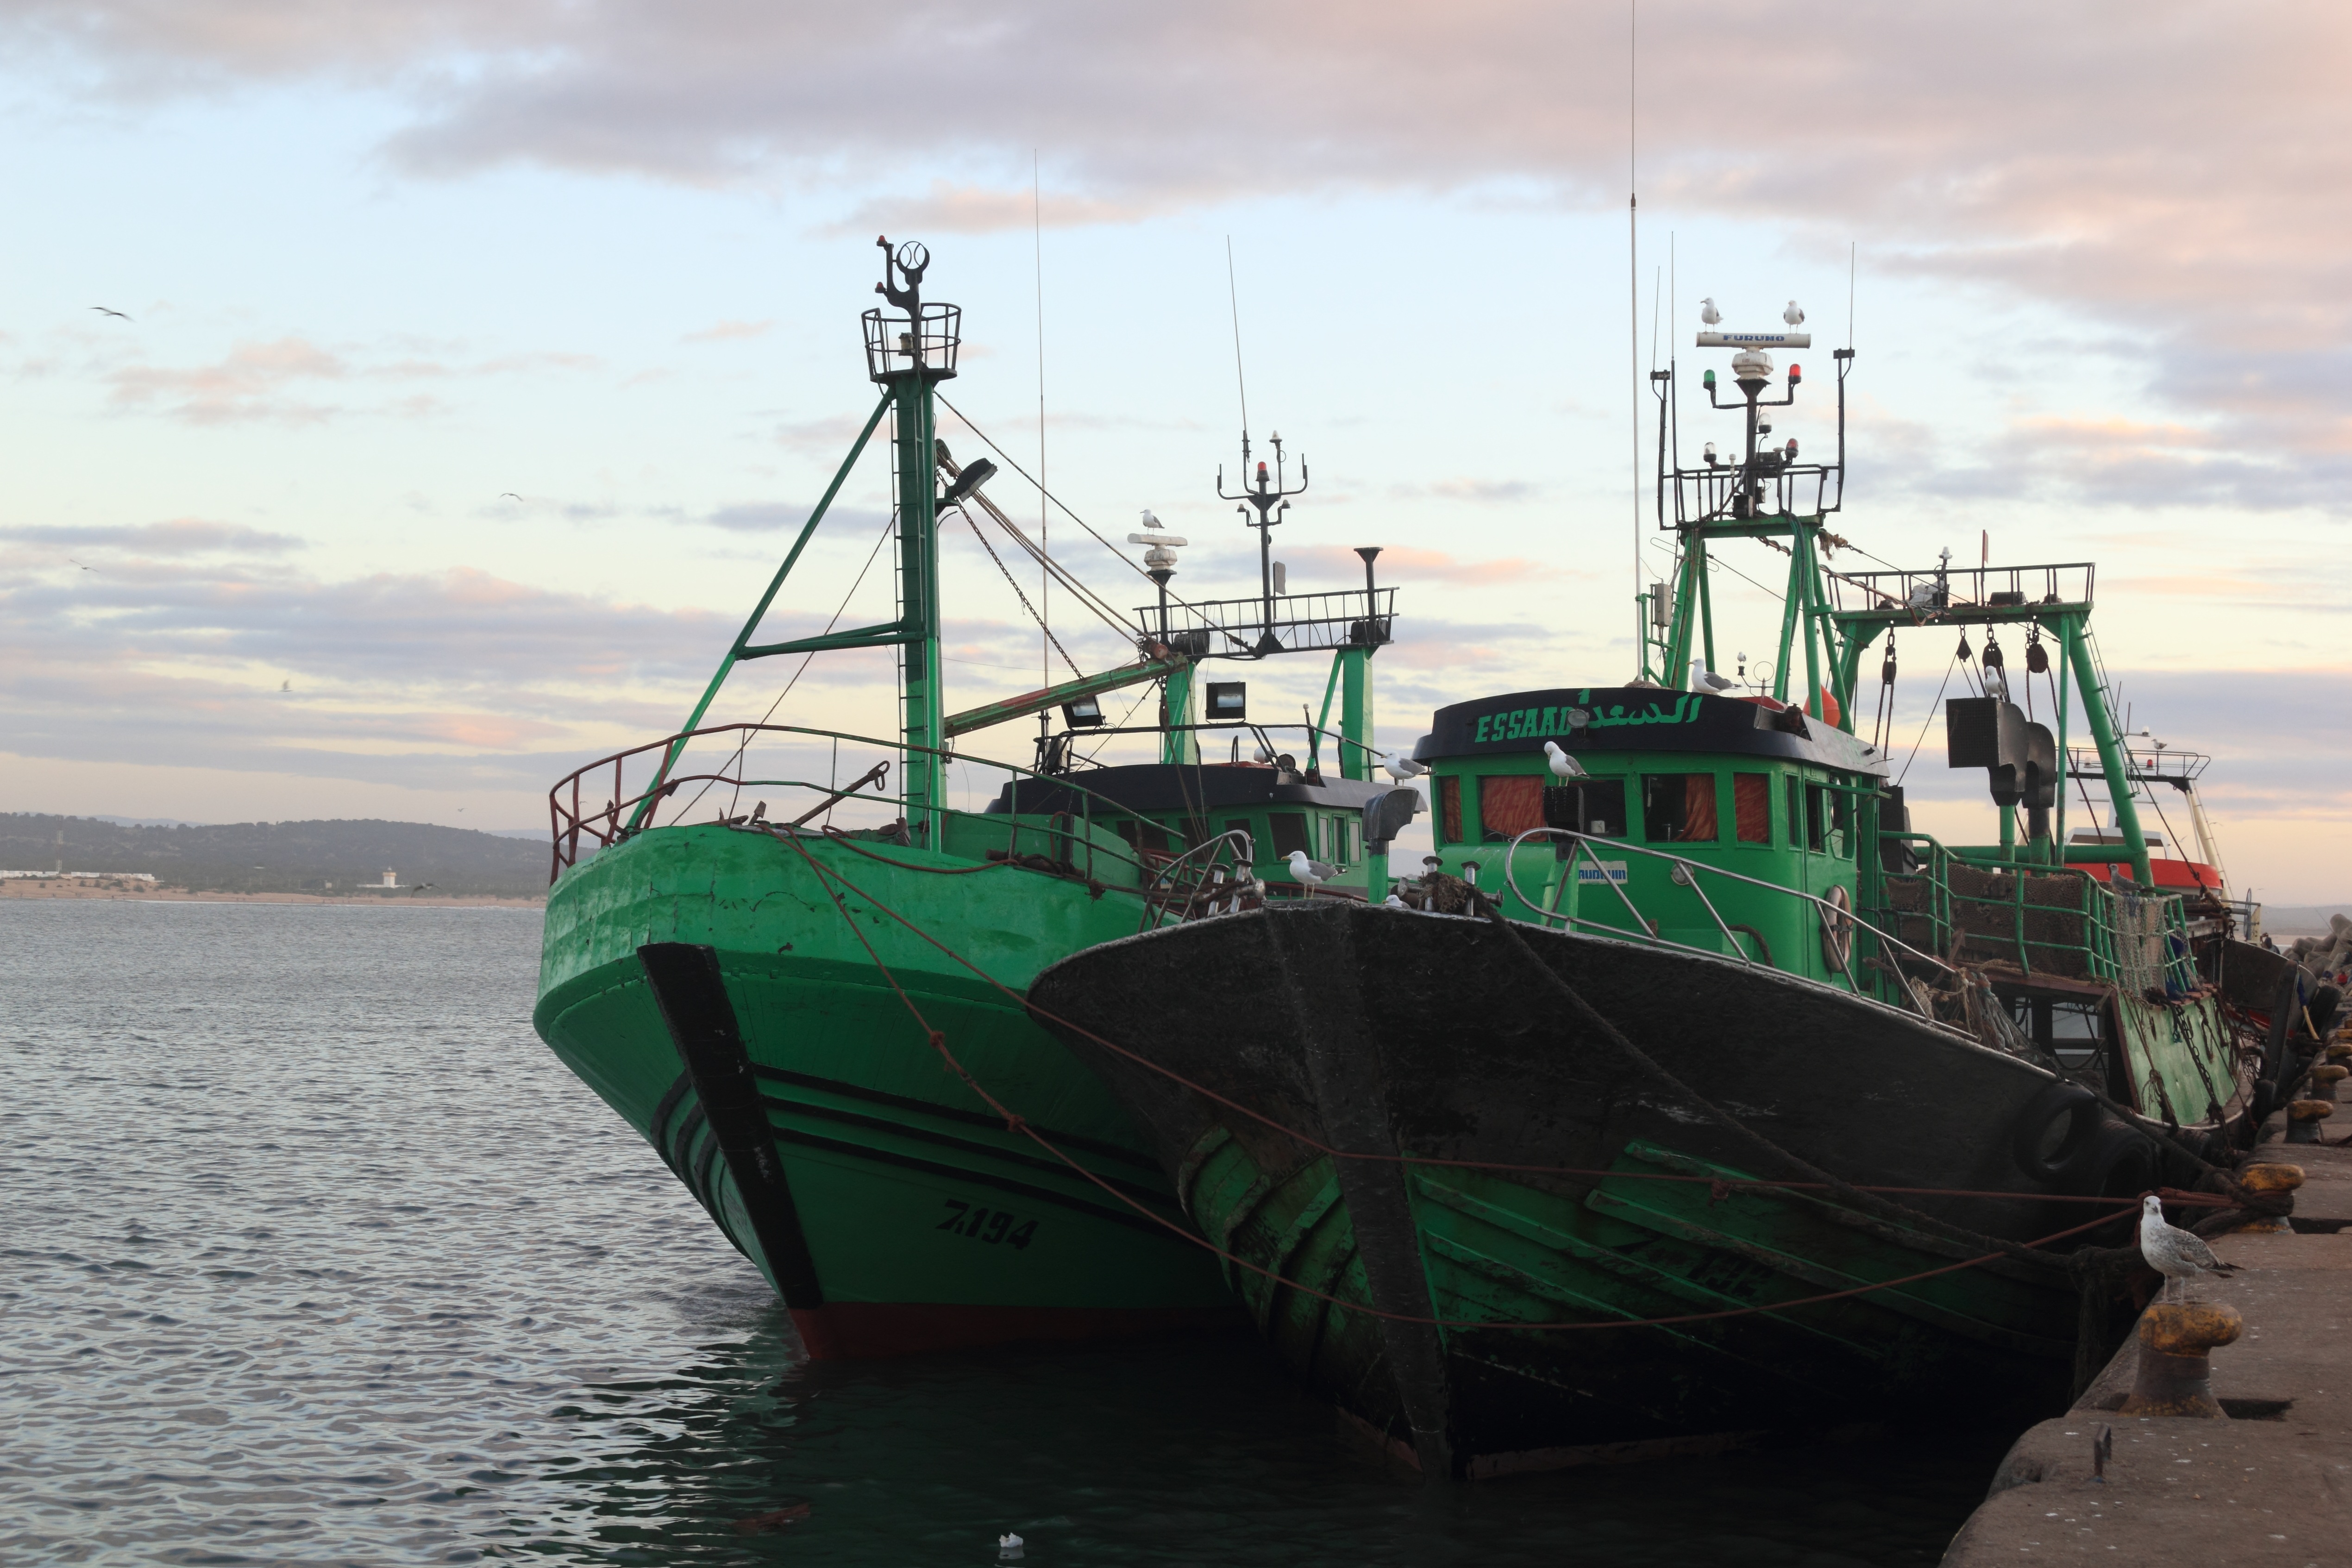
sea, coast, ocean, boat, ship, vehicle, fishing, bay, harbor, waterway, boats, morocco, channel, tugboat, watercraft, fishing vessel, essaouira, pilot boat, fishing trawler